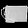
Label: Bag